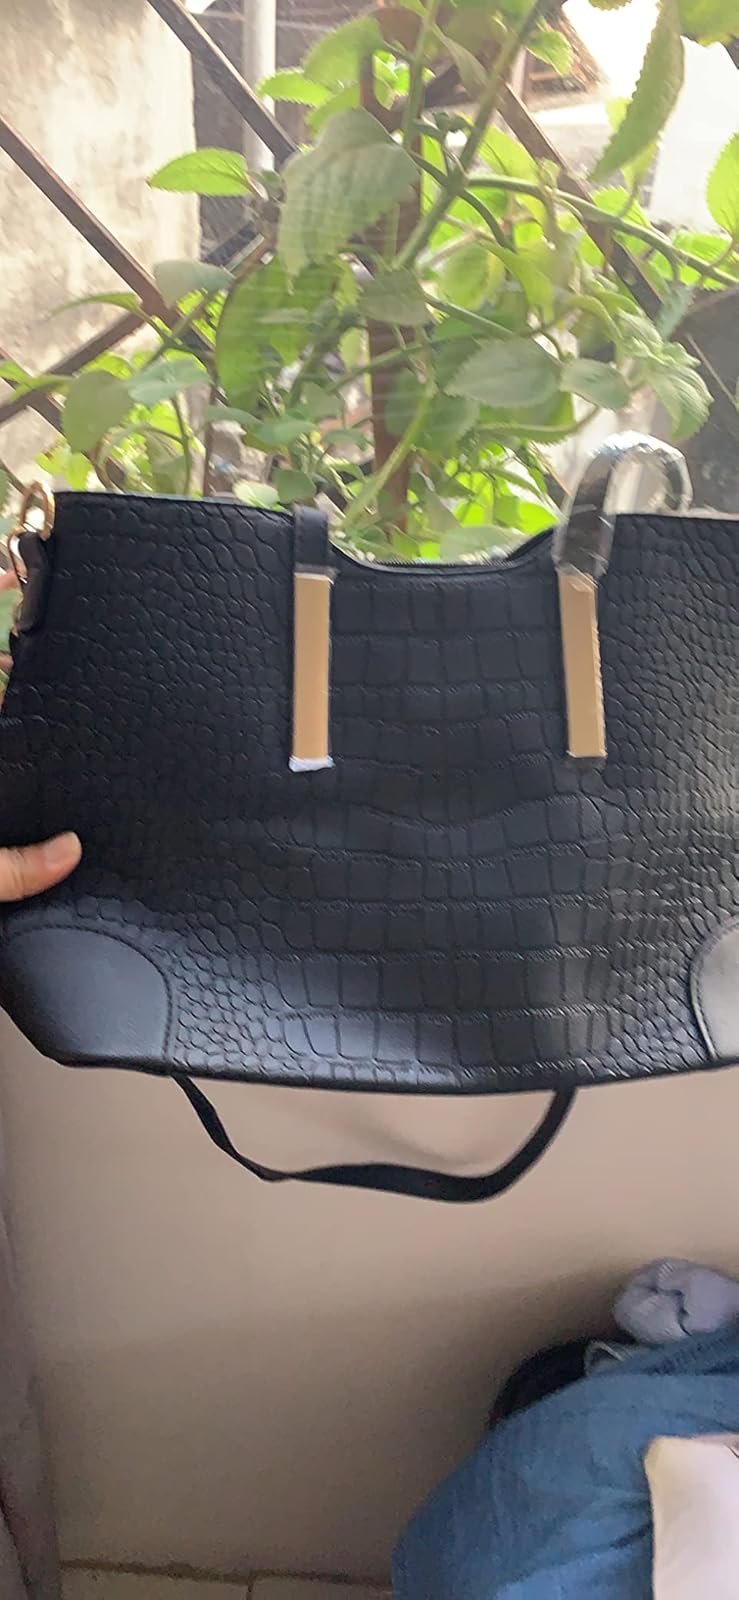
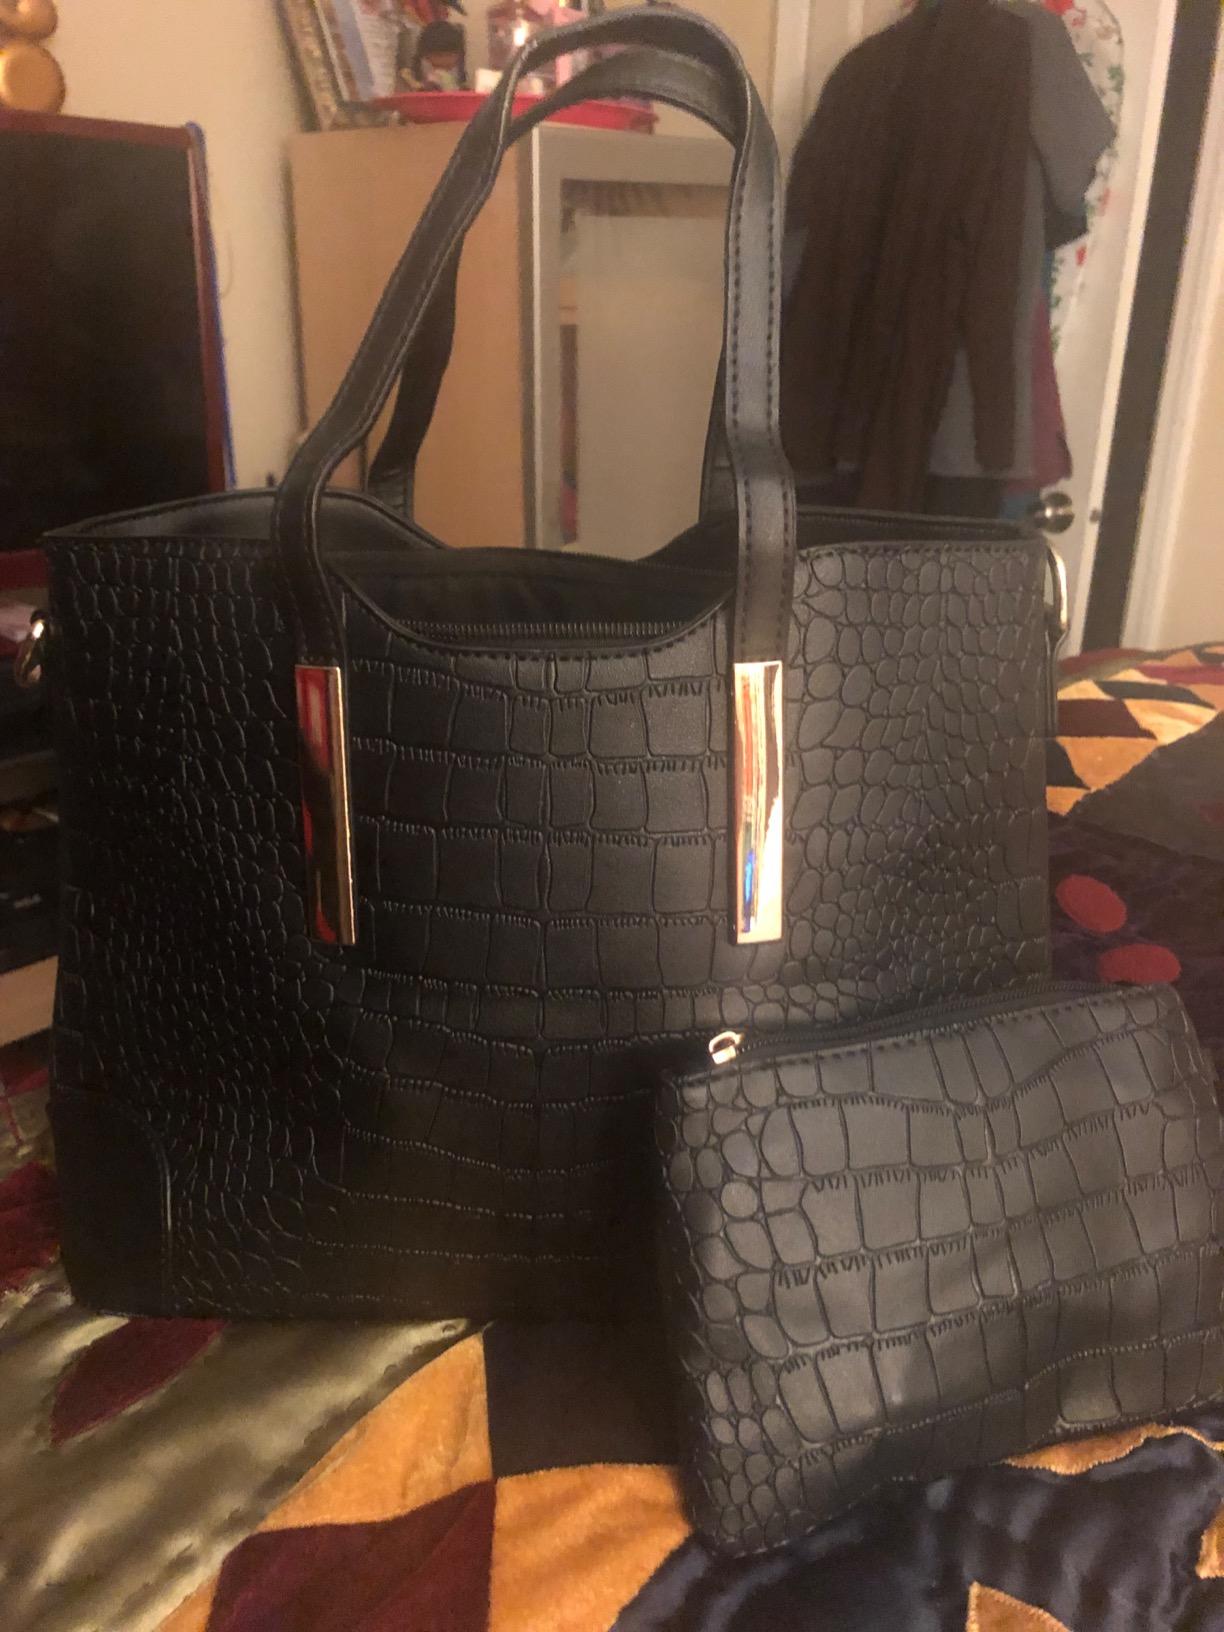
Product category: accessories_handbag
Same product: yes